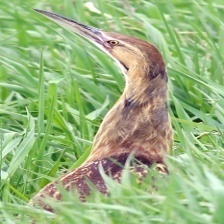
Species: AMERICAN BITTERN
Scientific name: BOTAURUS LENTIGINOSUS